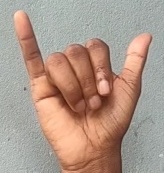
ASL sign: Y